Emily Mortimer

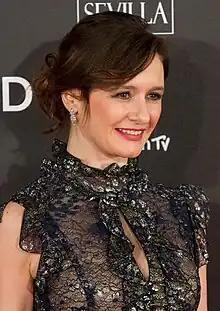
Mortimer at the 32nd Goya Awards in 2018

Emily Kathleen Anne Mortimer (born 6 October 1971) is a British and American actress and filmmaker. She began acting in stage productions and has since appeared in several film and television roles. In 2003, she won an Independent Spirit Award for her performance in "Lovely and Amazing". She is also known for playing Mackenzie McHale in the HBO series "The Newsroom" (2012–2014). She co-created and co-wrote the series "Doll & Em" (2014–2015) and wrote and directed the miniseries "The Pursuit of Love" (2021), the latter of which earned her a nomination for the British Academy Television Award for Best Supporting Actress.